Snowy Shaw

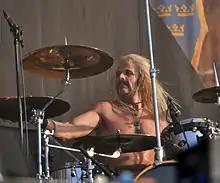
Snowy Shaw performing at Wacken Open Air 2013

Currently Snowy Shaw works with the band XXX making glitter rock. Their debut album, "Heaven, Hell or Hollywood", was recorded, mixed and mastered by Andy La Rocque in the Sonic Train Studios. They have been signed by King Records/Japan.